NGC 3783

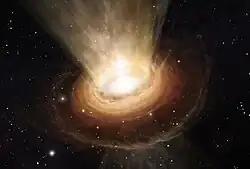
Artist's impression of the surroundings of the supermassive black hole in NGC 3783 (ESO)

The source of the activity in this galaxy is a rapidly rotating supermassive black hole, which is located at the core and is surrounded by an accretion disk of dust. The estimated mass of this black hole, from reverberation mapping, is about 2.8 million times the mass of the Sun. Interferometric observations yield an inner radius of for the orbiting torus of dust.